Simeon Ivanov (racing driver)

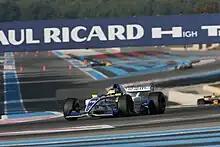
Simeon Ivanov in the 2007 Formula Renault 3.5 Series at Circuit Paul Ricard

After completing tests for and Prema Powerteam during the winter season, Simeon Ivanov finally signed a contract with BVM Minardi to race a complete 2007 season in Formula Renault 2.0 Italian Championship and 3 races in Formula Renault 2.0 European Championship.